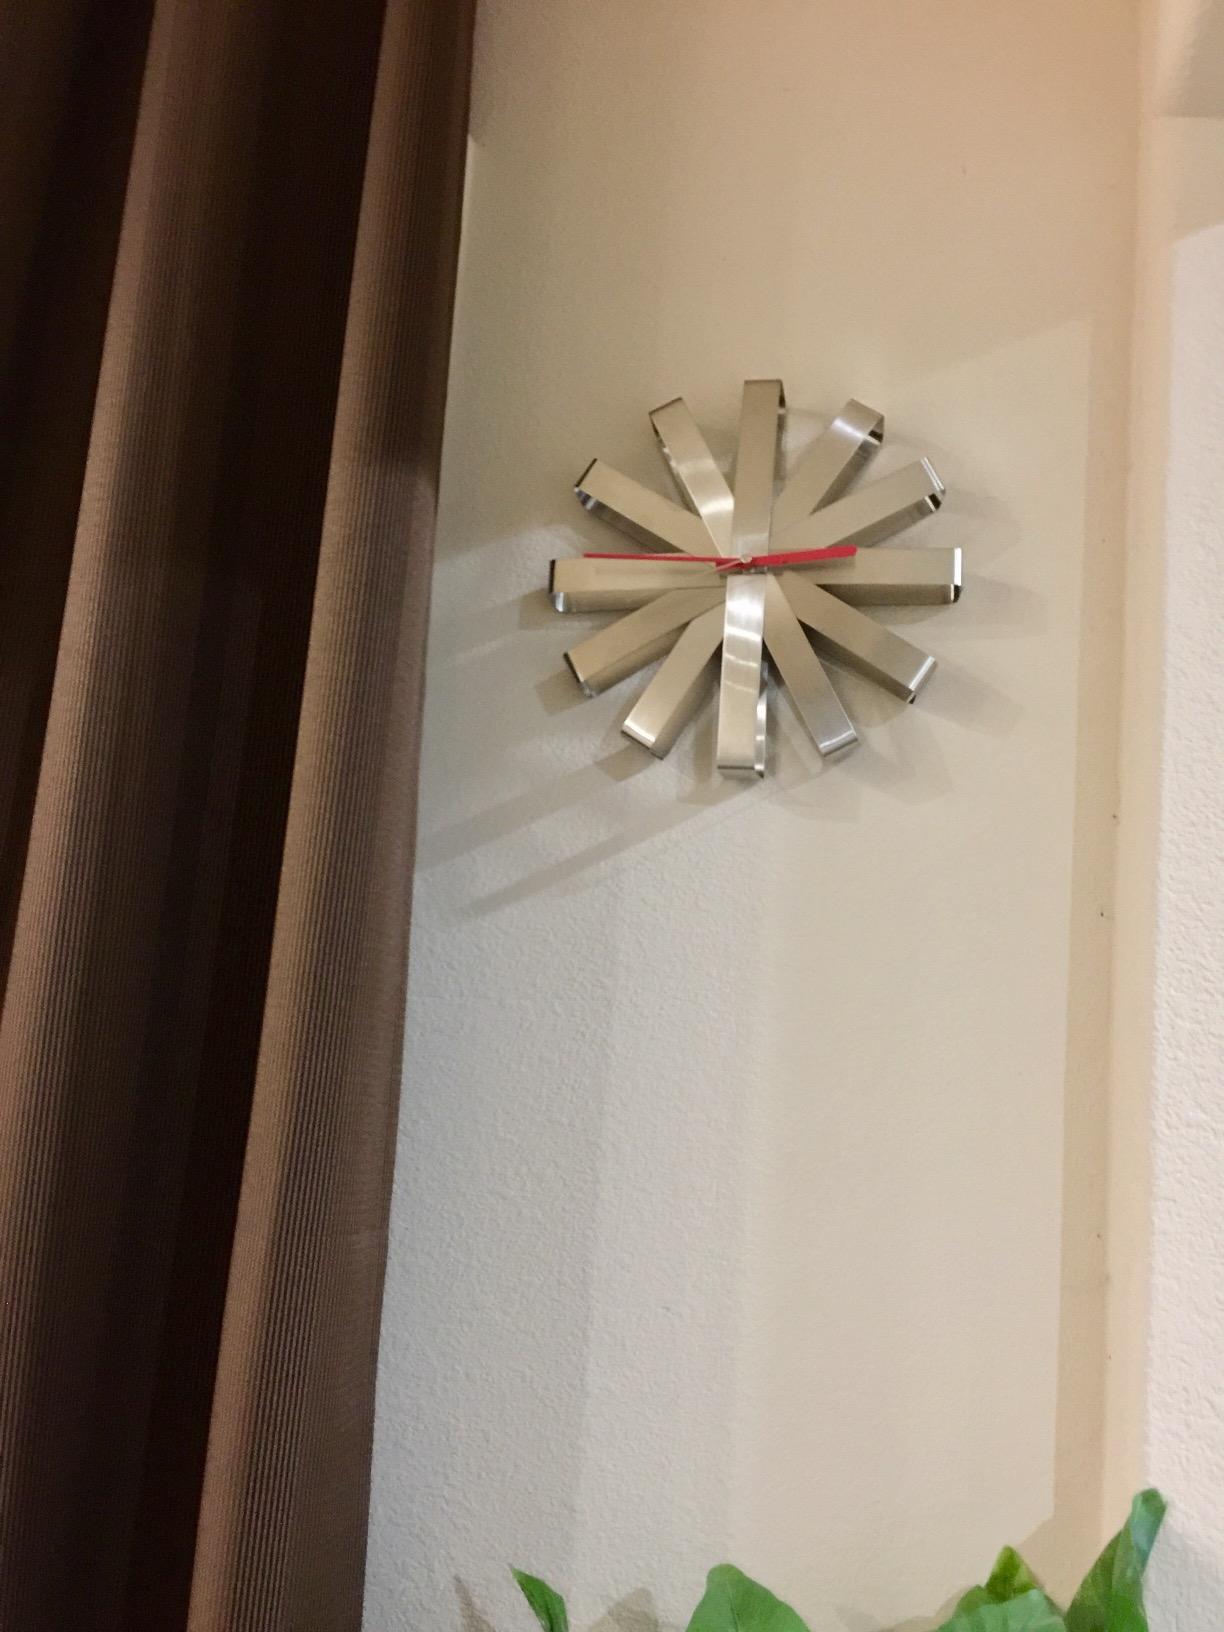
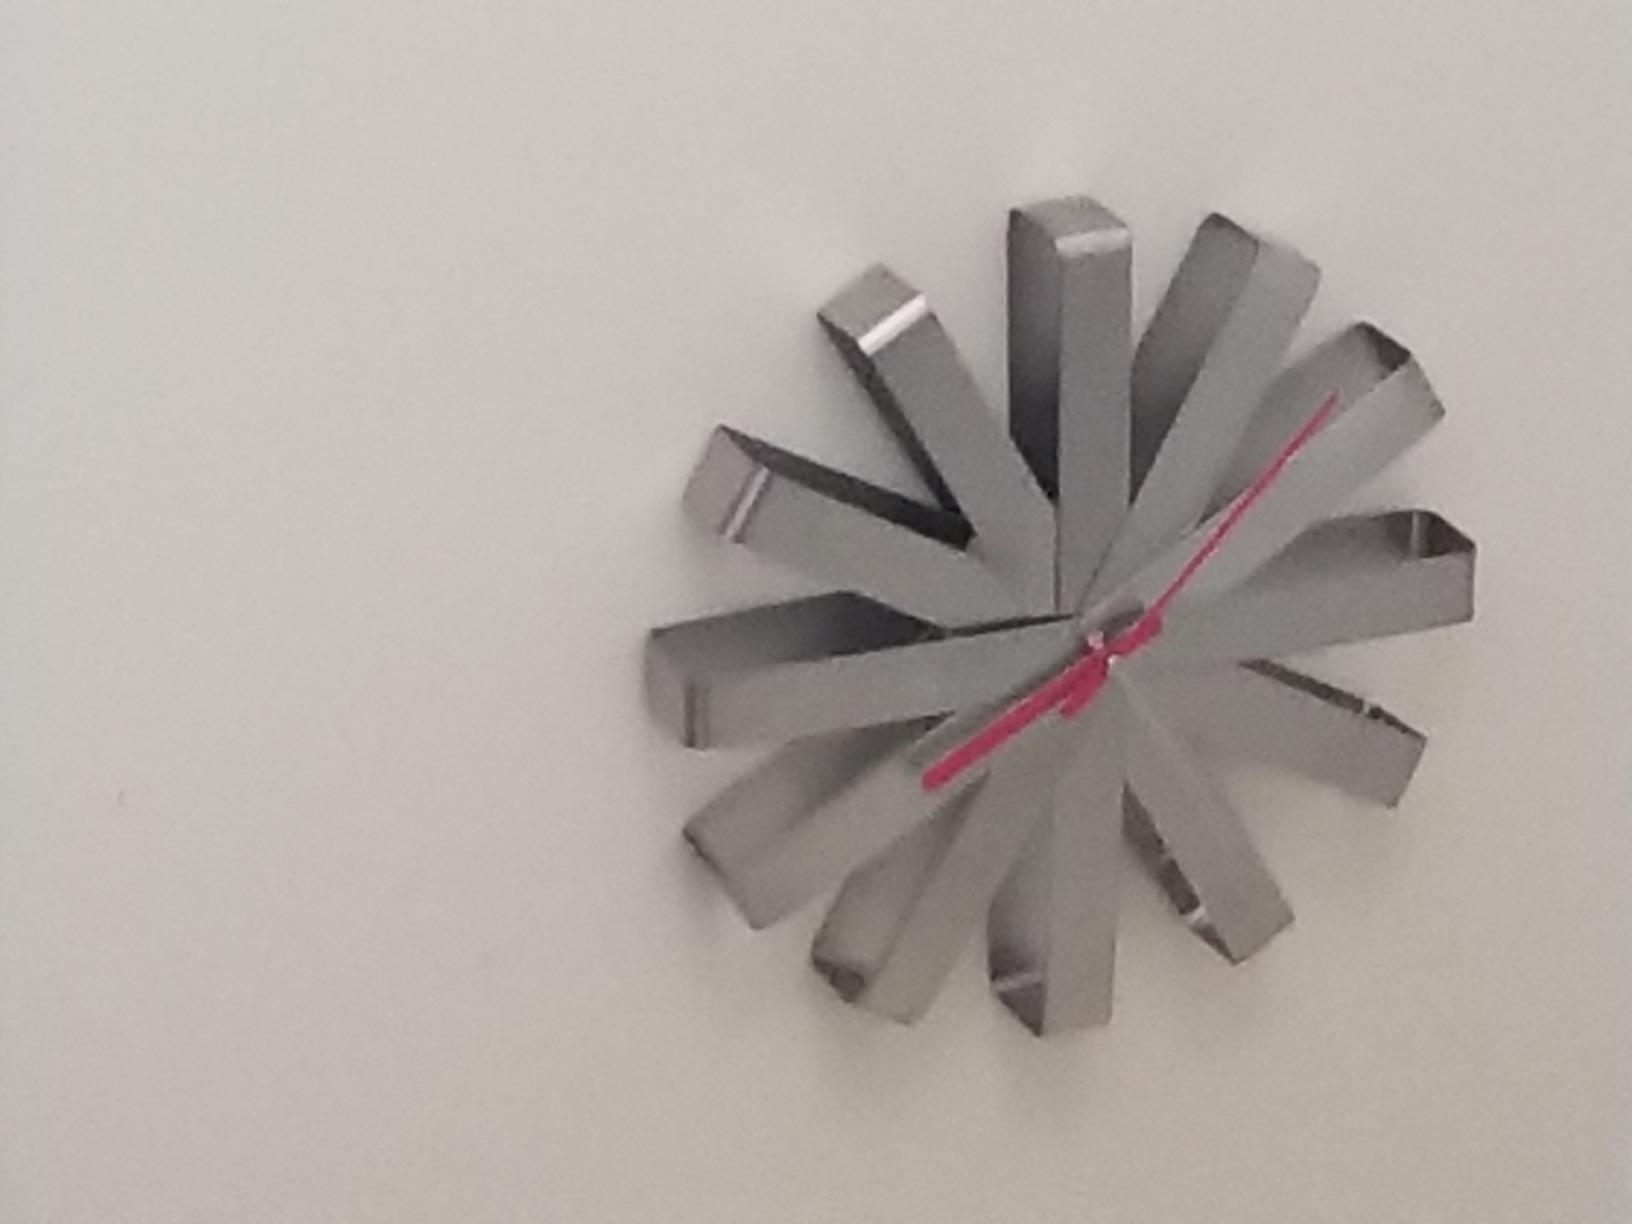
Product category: clock
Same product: yes